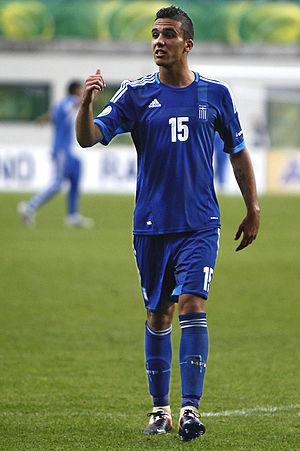
Dimitris Kourbelis en 2012
Dimitris Kourbelis, né le 2 novembre 1993 à Korakovouni, est un footballeur grec qui évolue au poste de milieu de terrain au Panathinaïkos.